Senseneb

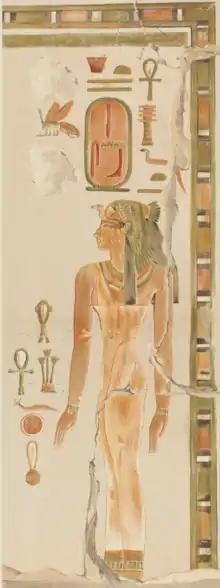
Painted relief of Senseneb from Deir el-Bahri

Senseneb was the mother of Pharaoh Thutmose I in the Eighteenth Dynasty of the early New Kingdom.